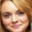
Label: woman